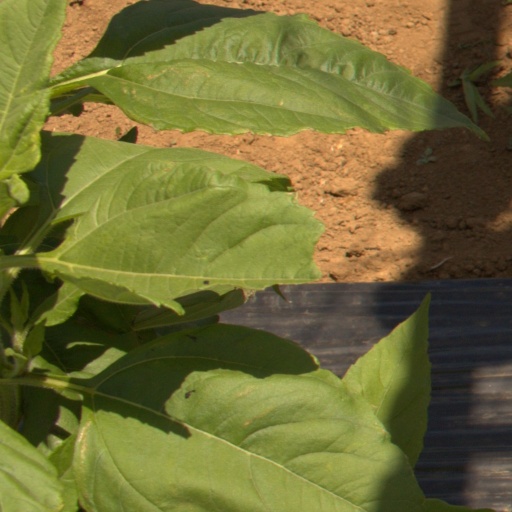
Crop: Jerusalem artichoke